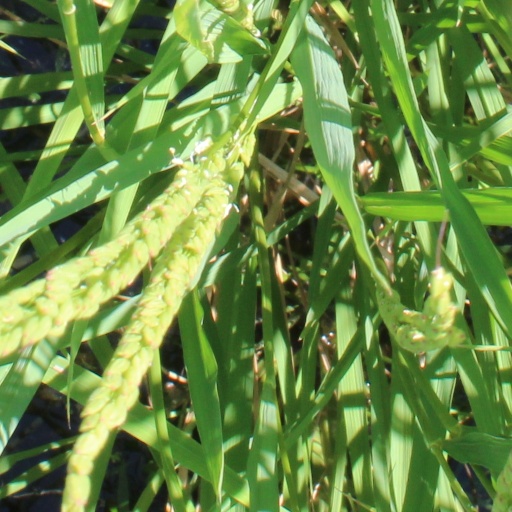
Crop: rice